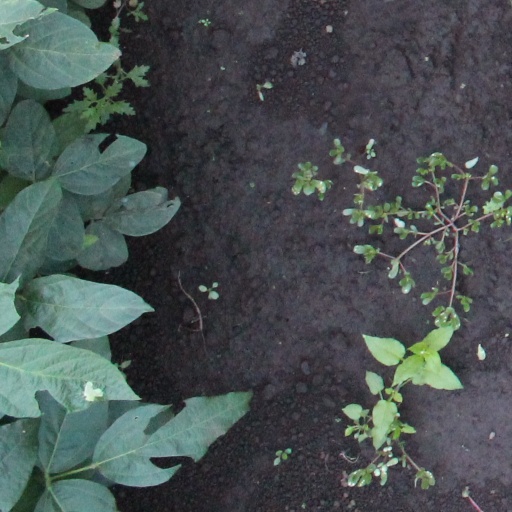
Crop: soybean